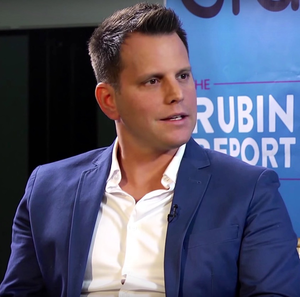
Dave Rubin
David Joshua Rubin er en amerikansk politisk kommentator, komiker, og talkshow vært. Han er skaberen og vært for det politiske taleshow The Rubin Report, tidligere en del af Ora TV og The Young Turks Network. Han var tidligere vært The Six Pack podcast og radio show på Sirius XM Radio.